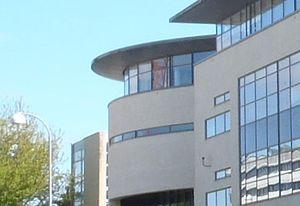
Le Politiets Efterretningstjeneste est le service de renseignement du Danemark. C’est un service de la police du Danemark qui dépend du ministère de la Justice fondé le 1ᵉʳ janvier 1951. Ses activités : lutte contre le terrorisme international, surveillance des groupes extrémistes, collecte et analyse de l’information. Il est également chargé de veiller à la sécurité de la famille royale de Danemark. Son quartier général est situé à Copenhague. Le PET dispose aussi d’antennes à Århus et Odense. Son directeur est Finn Borch Andersen.